Higashiusuki District, Miyazaki

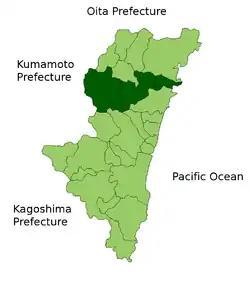
Higashiusuki District in Miyazaki Prefecture

As of October 1, 2019, the district has an estimated population of 26,460 and the density of 20.4 persons per km. The total area is 1,294.21 km.